Fernandina Beach, Florida

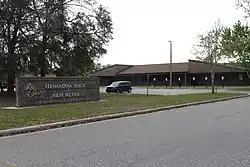
Fernandina Beach High School

Prior to the arrival of Europeans on what is now Amelia Island, Native Americans occupied the site of the original town of Fernandina. Native American bands associated with the Timucuan mound-building culture had settled on the island about 1000 CE, calling it Napoyca. They remained on the island until the early 18th century, when European settlement began.